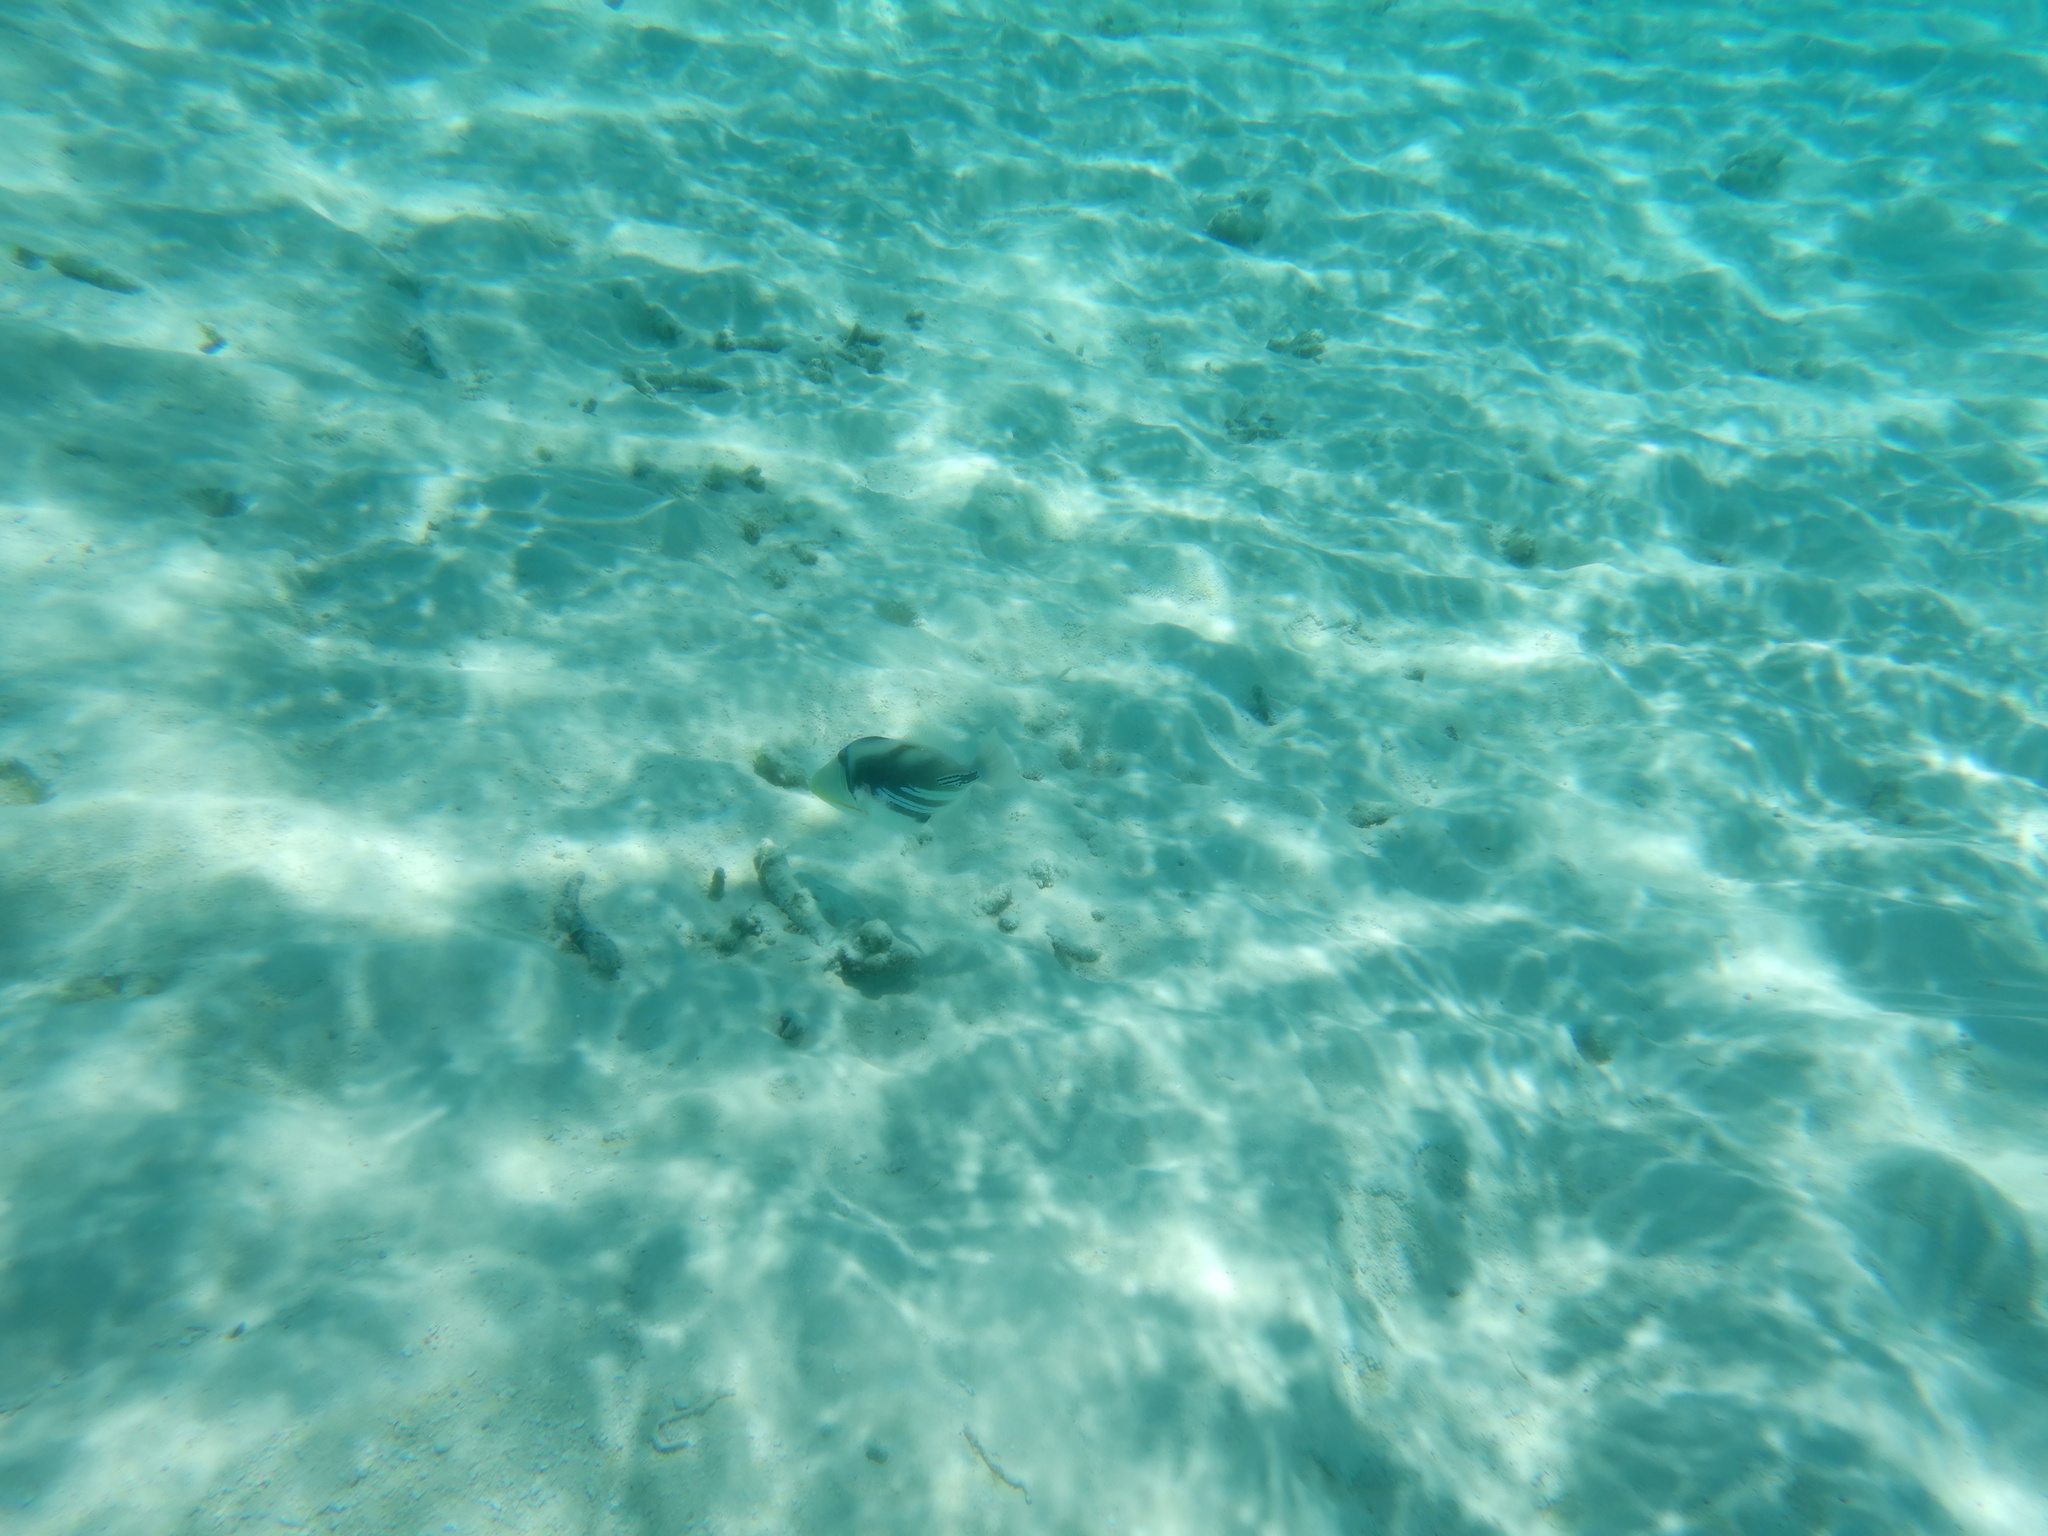
Rhinecanthus aculeatus (Lagoon Triggerfish)